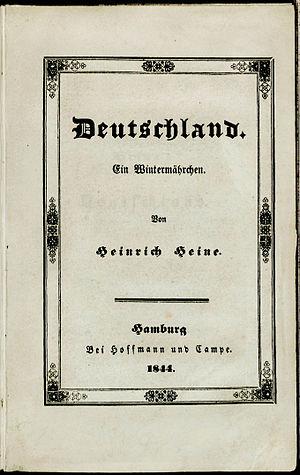
Christian Johann Heinrich Heine [ˈkʁɪsti̯an ˈjoːhan ˈhaɪnʁɪç ˈhaɪnə], né le 13 décembre 1797 à Düsseldorf, Duché de Berg, sous le nom de Harry Heine et mort le 17 février 1856 à Paris sous le nom de Henri Heine, est un écrivain allemand du XIXᵉ siècle.